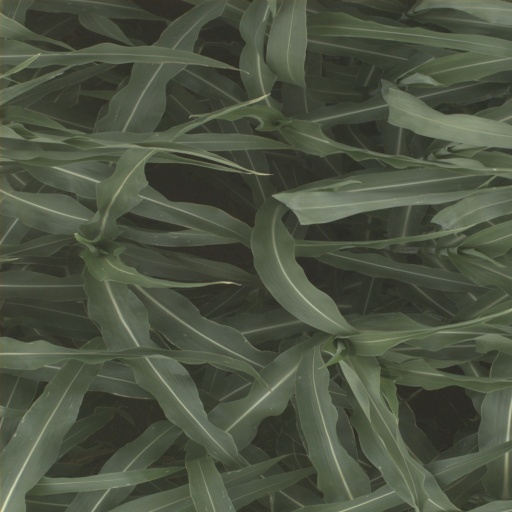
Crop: sorghum